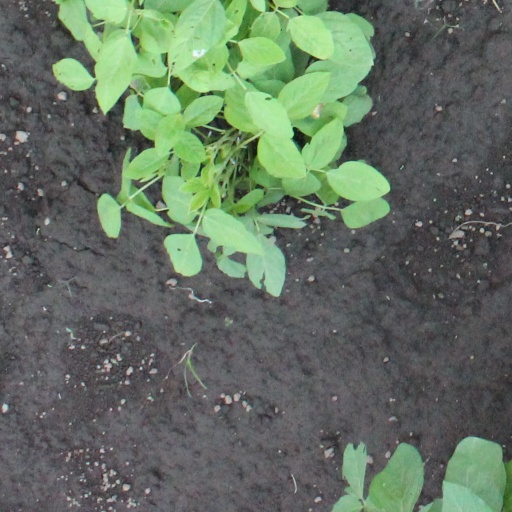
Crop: soybean